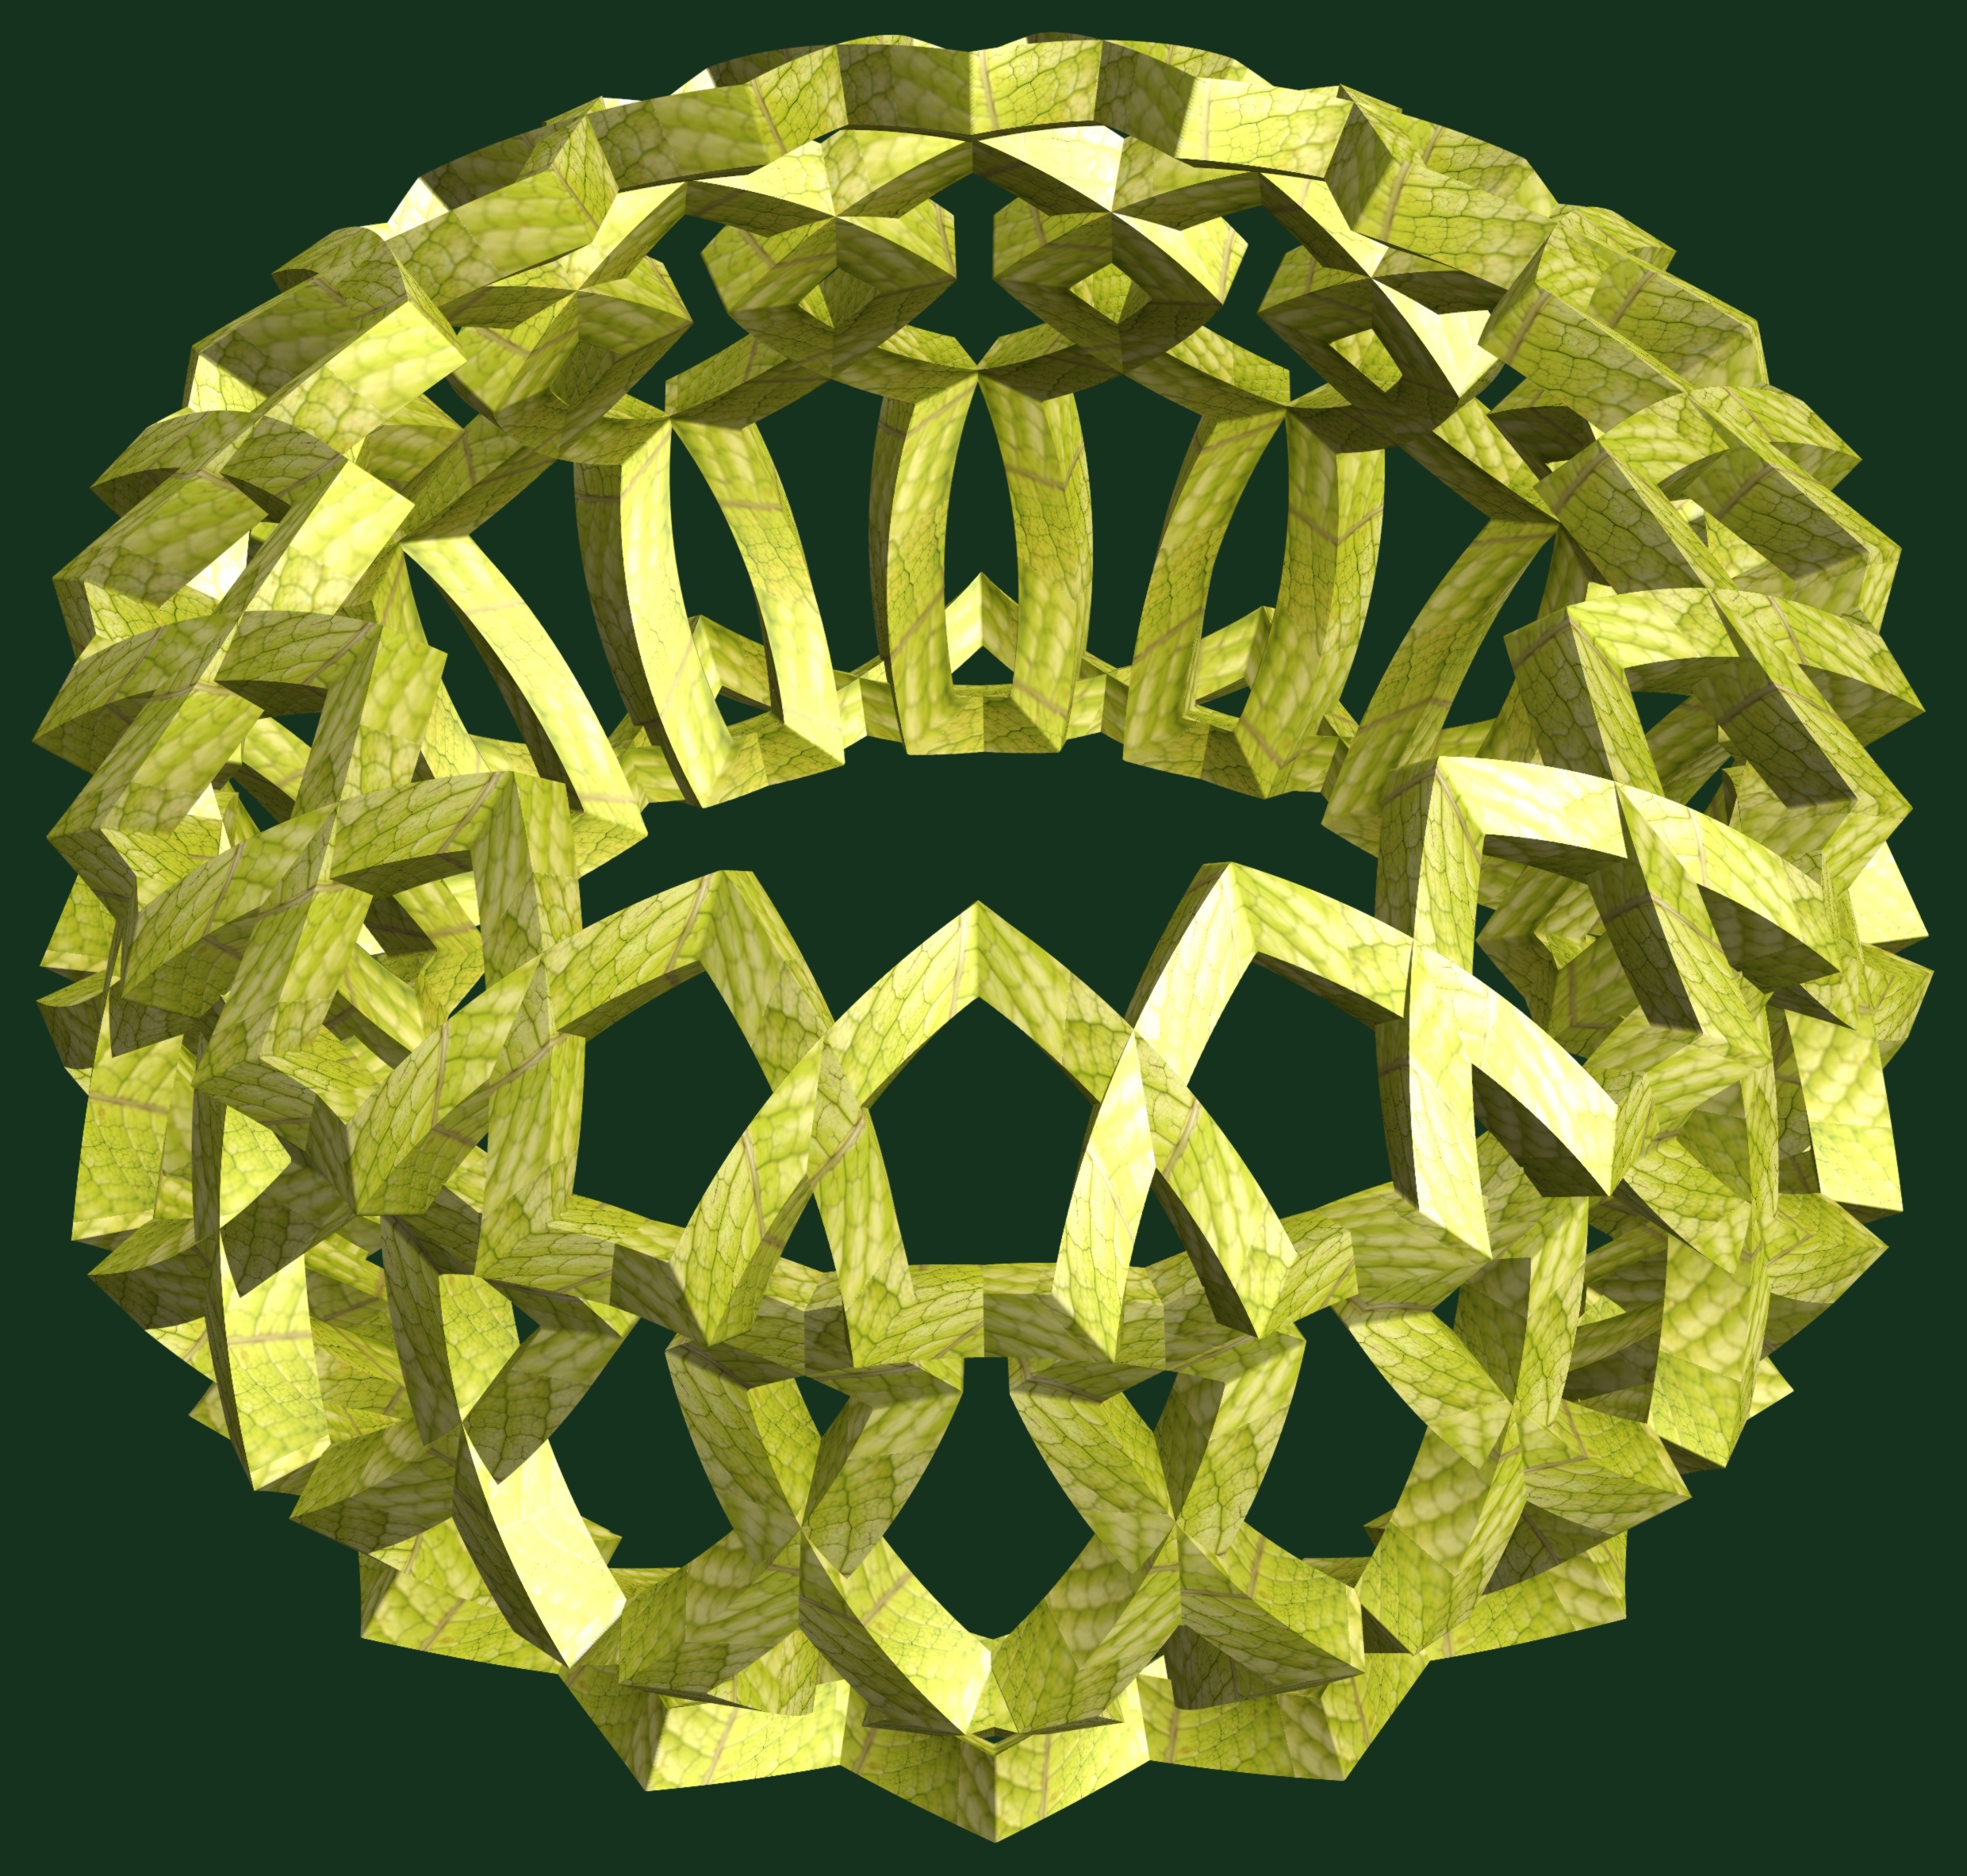
abstract, structure, texture, pattern, geometry, yellow, lighting, circle, jewellery, sculpture, design, symmetry, ball, sphere, 3d, graphic, shape, torus, mathematica, cg, parametricplot3d, code, program, algorithm, mapping, geometricsculpture, gemstone, fashion accessory